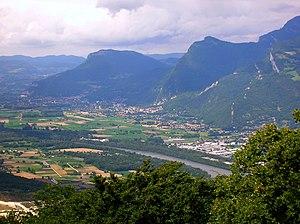
Fontanil-Cornillon, également appelée Le Fontanil-Cornillon, est une commune française située dans le département de l'Isère en région Auvergne-Rhône-Alpes.